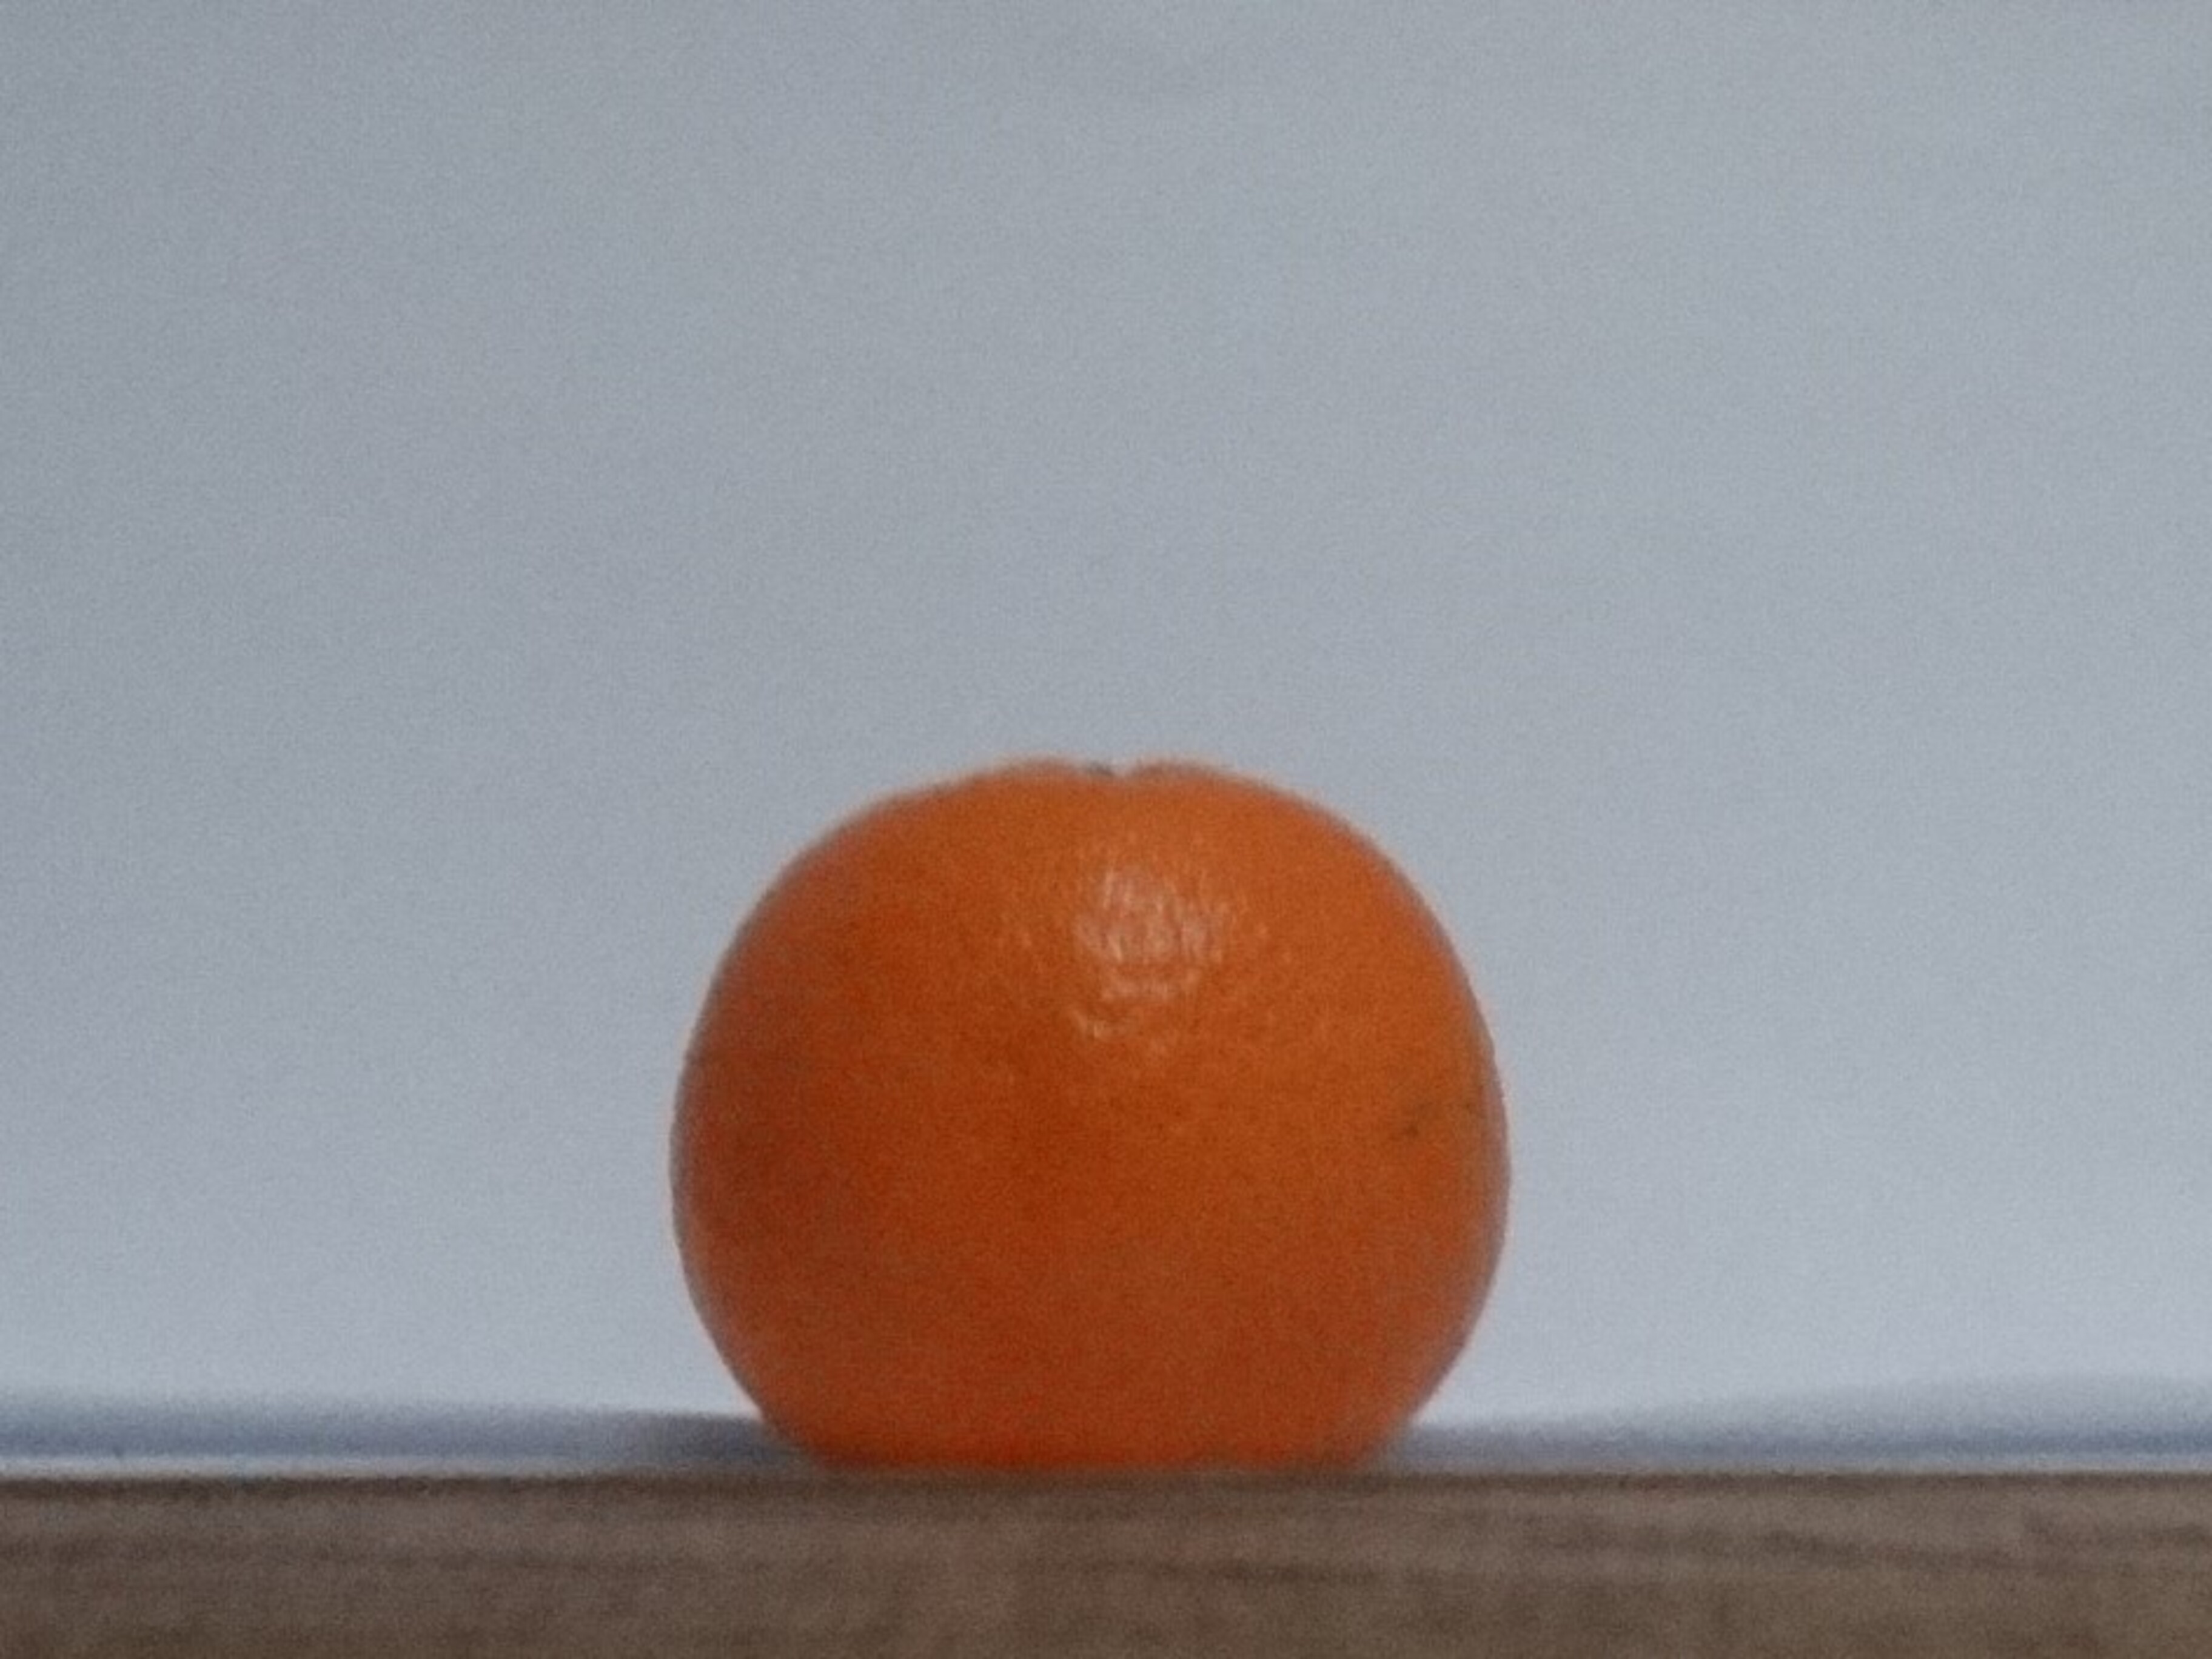
Citrus fruit variety: tankan